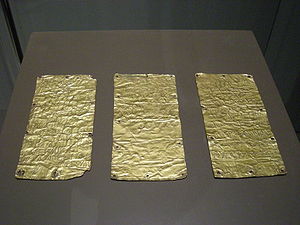
Pyrgi-tavlerne
Pyrgi-tavlerne
Pyrgi-tavlerne er tre tynde beskrevne guldplader. De blev fundet ved udgravninger af havnebyen Pyrgi ved den etruskiske by Caere. Det er nu Cervetere i Italien.